Red Bull RB13

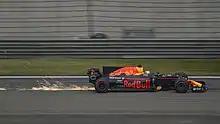
Daniel Ricciardo driving the RB13 at the Chinese Grand Prix

In China, Ricciardo left his Australian Grand Prix weekend's woes behind him and qualified in 5th behind a similar top 4 as in Australia. Verstappen meanwhile failed to get into Q2 as his car entered into an engine mode which lowered the power and he qualified in 19th. The race was much better for Verstappen as he started from 16th after Romain Grosjean and Jolyon Palmer received penalties for failing to slow down under yellow flags caused by Antonio Giovinazzi who crashed on the final corner during Q1. Giovinazzi himself received a penalty for replacing his car's gearbox. Under the semi-dry conditions, Verstappen made a brilliant start which saw him climb up 7 places by the end of the first lap; Ricciardo meanwhile overtook Räikkönen into the first corner on lap 1. Lance Stroll's crash on lap 1 and Giovinazzi's crash on lap 4 caused the Virtual Safety Car and Safety Car respectively. This allowed Verstappen and Ricciardo to eclipse Ferrari's Sebastian Vettel and Mercedes' Valtteri Bottas in the pits. Verstappen finished in 3rd bringing Red Bull its first podium in 2017 ahead of Ricciardo in 4th.